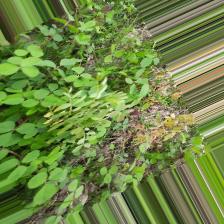
Label: Normal